List of historic properties in Holbrook, Arizona

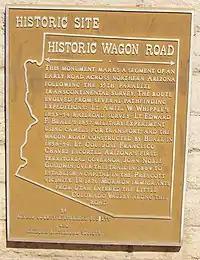
Wagon Road Marker

The United States fought against Mexico in what is known as the Mexican–American War. The war ended officially when the 1848 Treaty of Guadalupe Hidalgo was signed and forced onto the remnant Mexican government. It specified its major consequence, the Mexican Cession of the northern territories of Alta California and Santa Fe de Nuevo México to the United States.